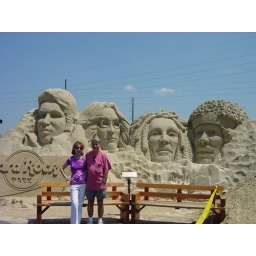
Legends of rock in sand